List of birds of Puerto Rico

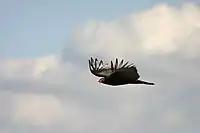
The turkey vulture (whose origin in the archipelago is unclear and may be an introduced species) has taken residence in Southwestern Puerto Rico, most notably in the Guánica State Forest.

The New World vultures are not closely related to Old World vultures, but superficially resemble them because of convergent evolution. Like the Old World vultures, they are scavengers. However, unlike Old World vultures, which find carcasses by sight, New World vultures have a good sense of smell with which they locate carcasses.